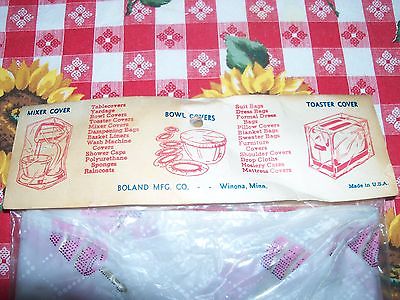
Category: toaster